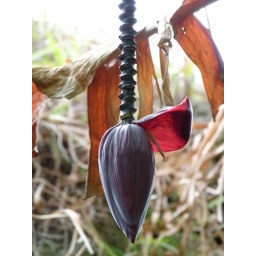
banana tree fruit in the banana cave.